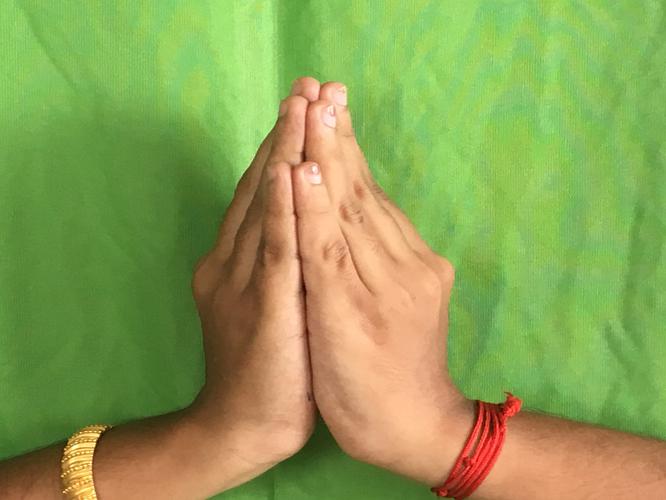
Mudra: Kapotham
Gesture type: double_hand